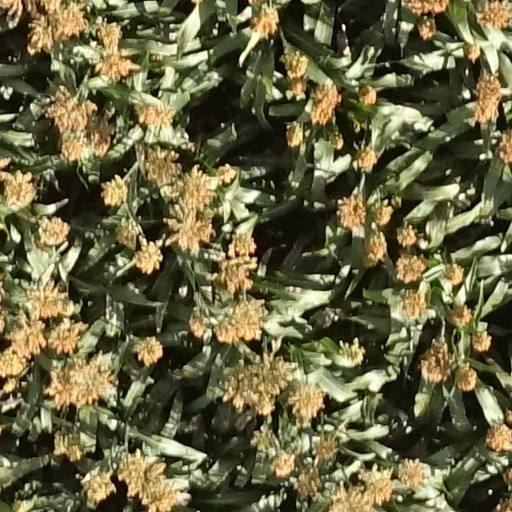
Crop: sorghum